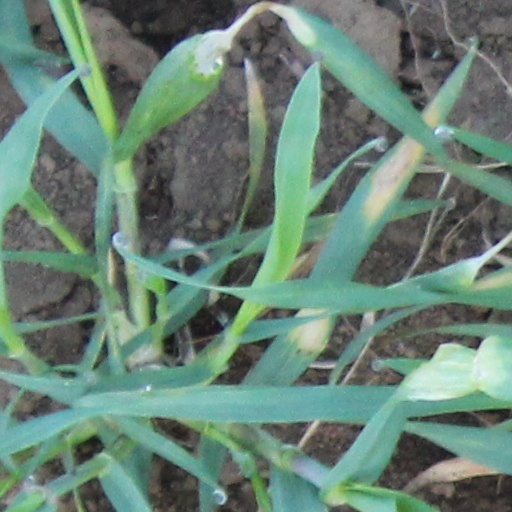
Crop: wheat